Talya Lador-Fresher

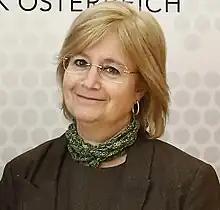
Talya Lador-Fresher

Talya Lador-Fresher (born 1962 in Petah Tikva) is an Israeli diplomat who is "chargé d'affaires" in France after having been the Ambassador to Austria since November 2015 and permanent representative to the international organisations in Vienna (UNIDO and OSCE). She replaced Zvi Heifetz. Lador-Fresher was Chief of State Protocol and Head of the Protocol and Official Guests Bureau, from 2010 to 2015 at the Ministry of Foreign Affairs and from 2006 to 2010, Minister Plenipotentiary, Embassy of the State of Israel in London, United Kingdom.